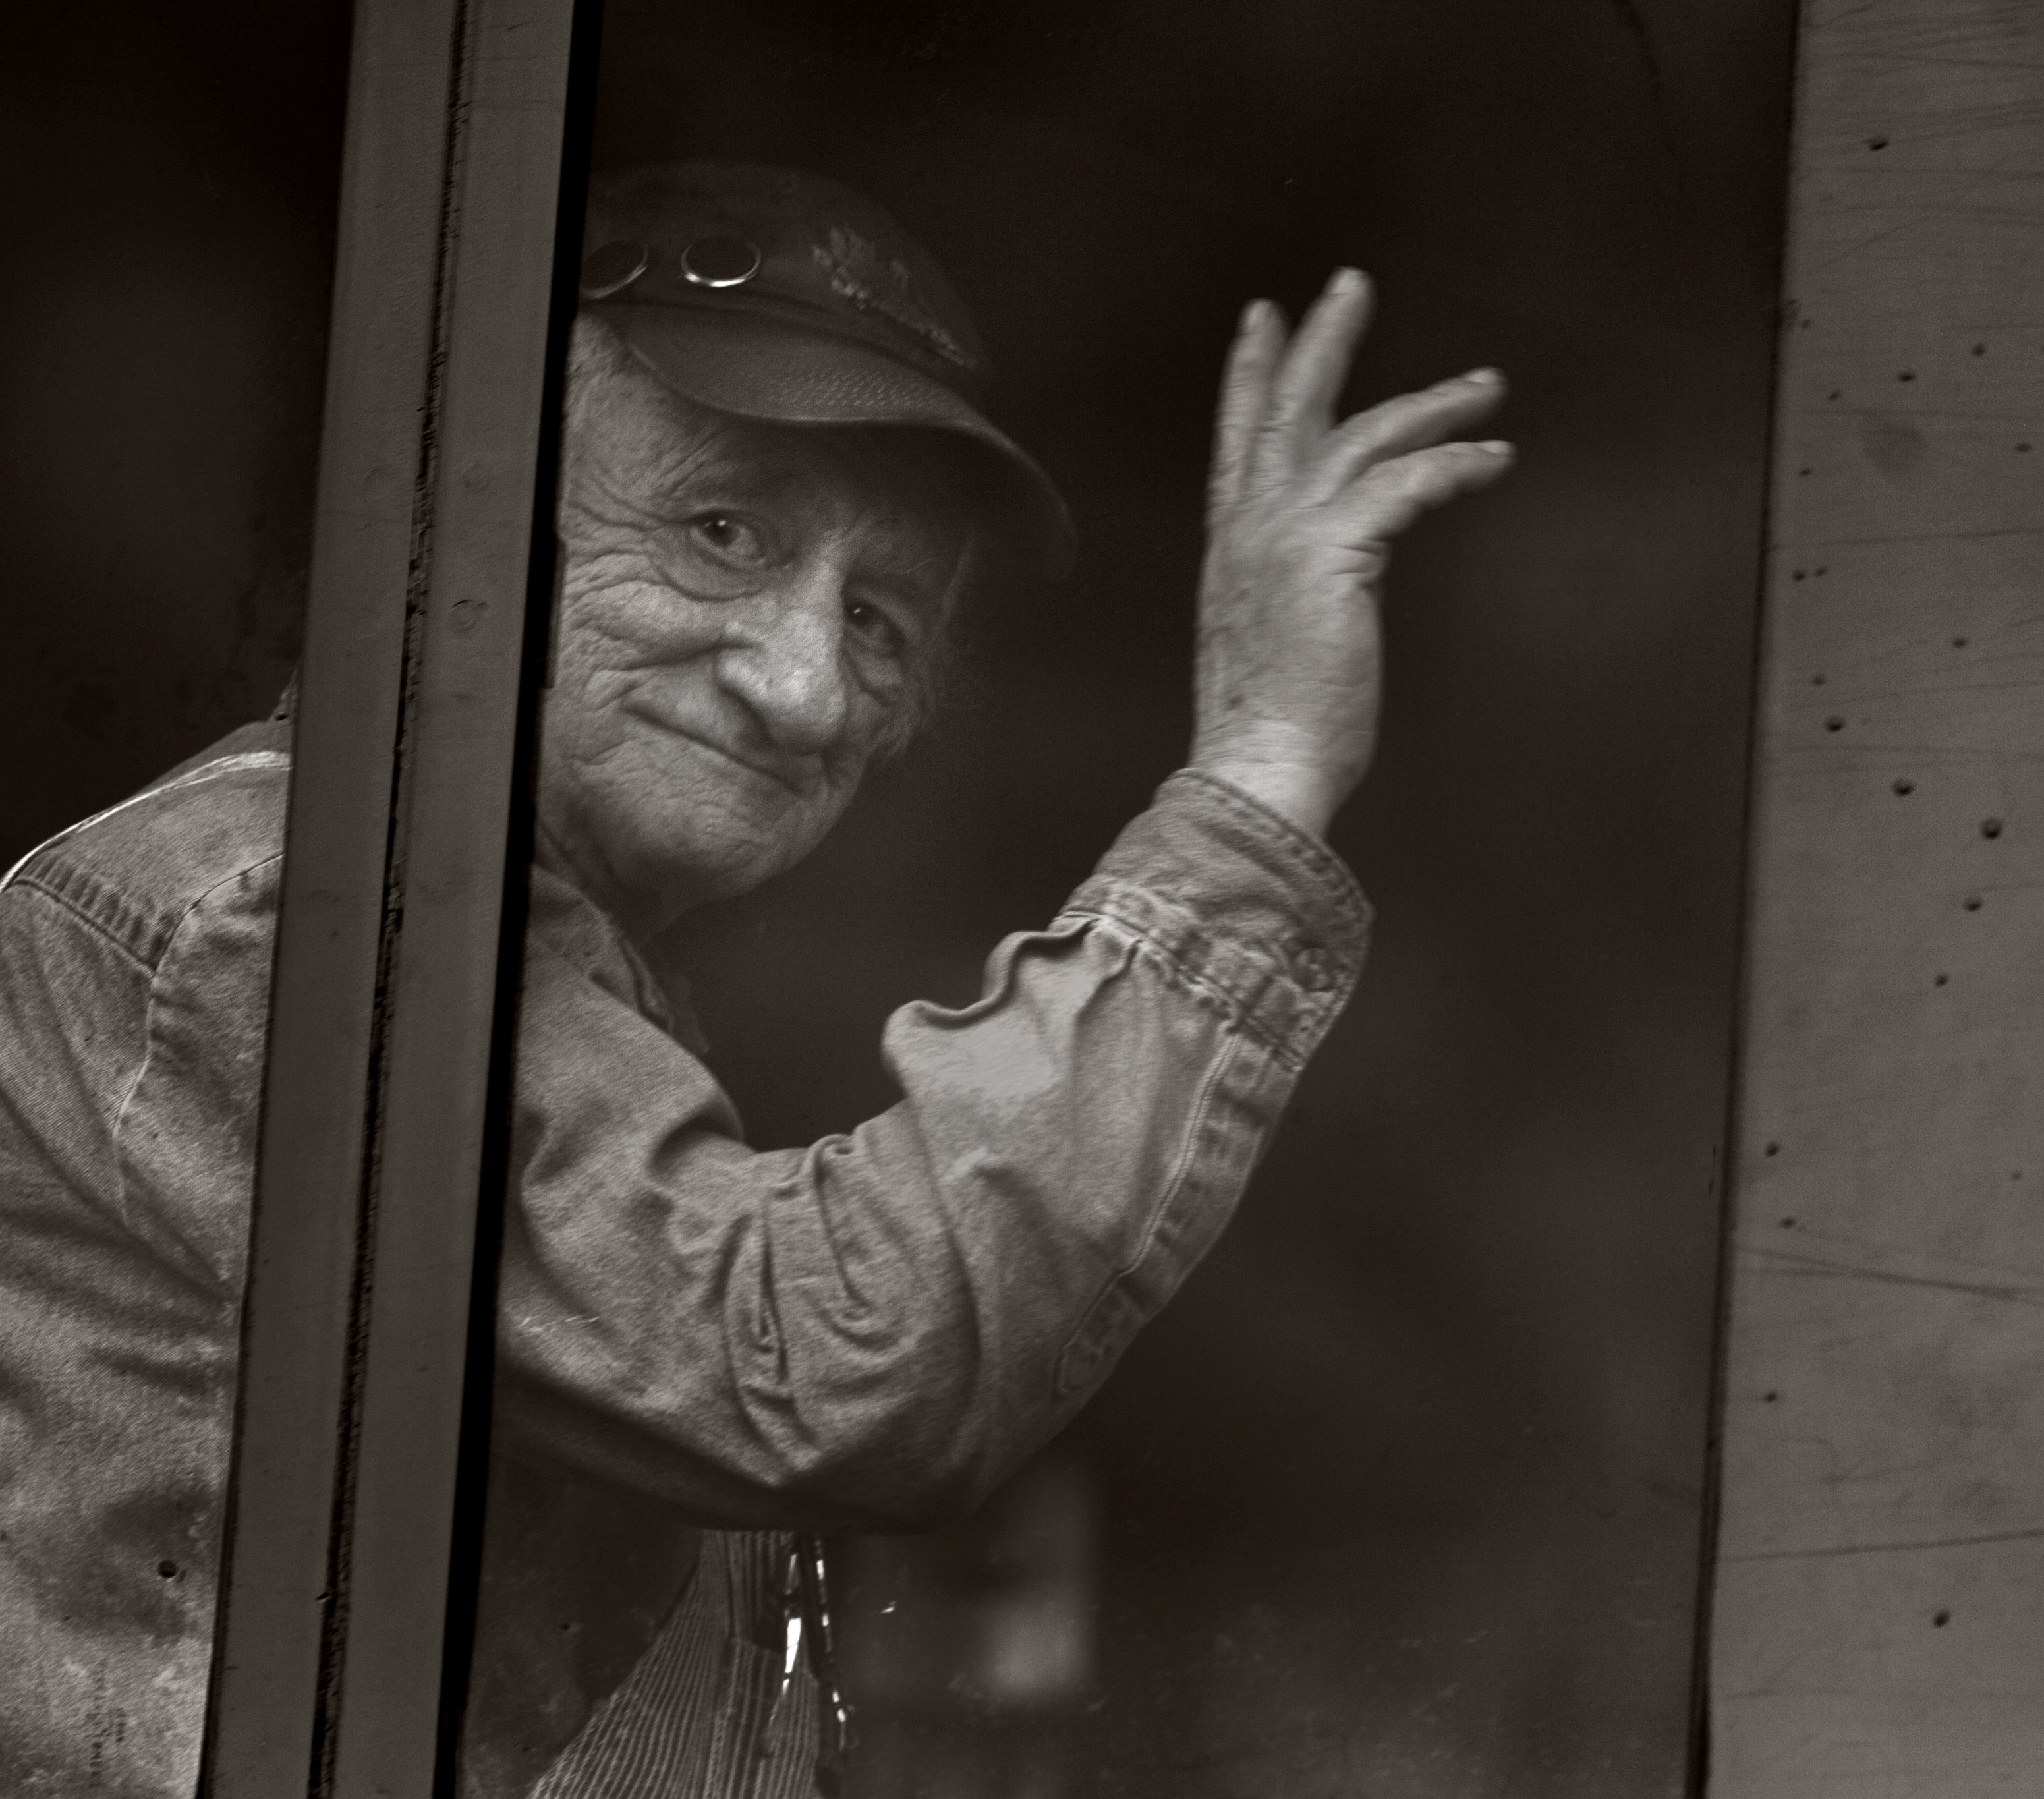
hand, black and white, railroad, white, photography, train, monument, statue, portrait, darkness, black, monochrome, sculpture, art, temple, photograph, sacramento, engineengineer, monochrome photography, human positions